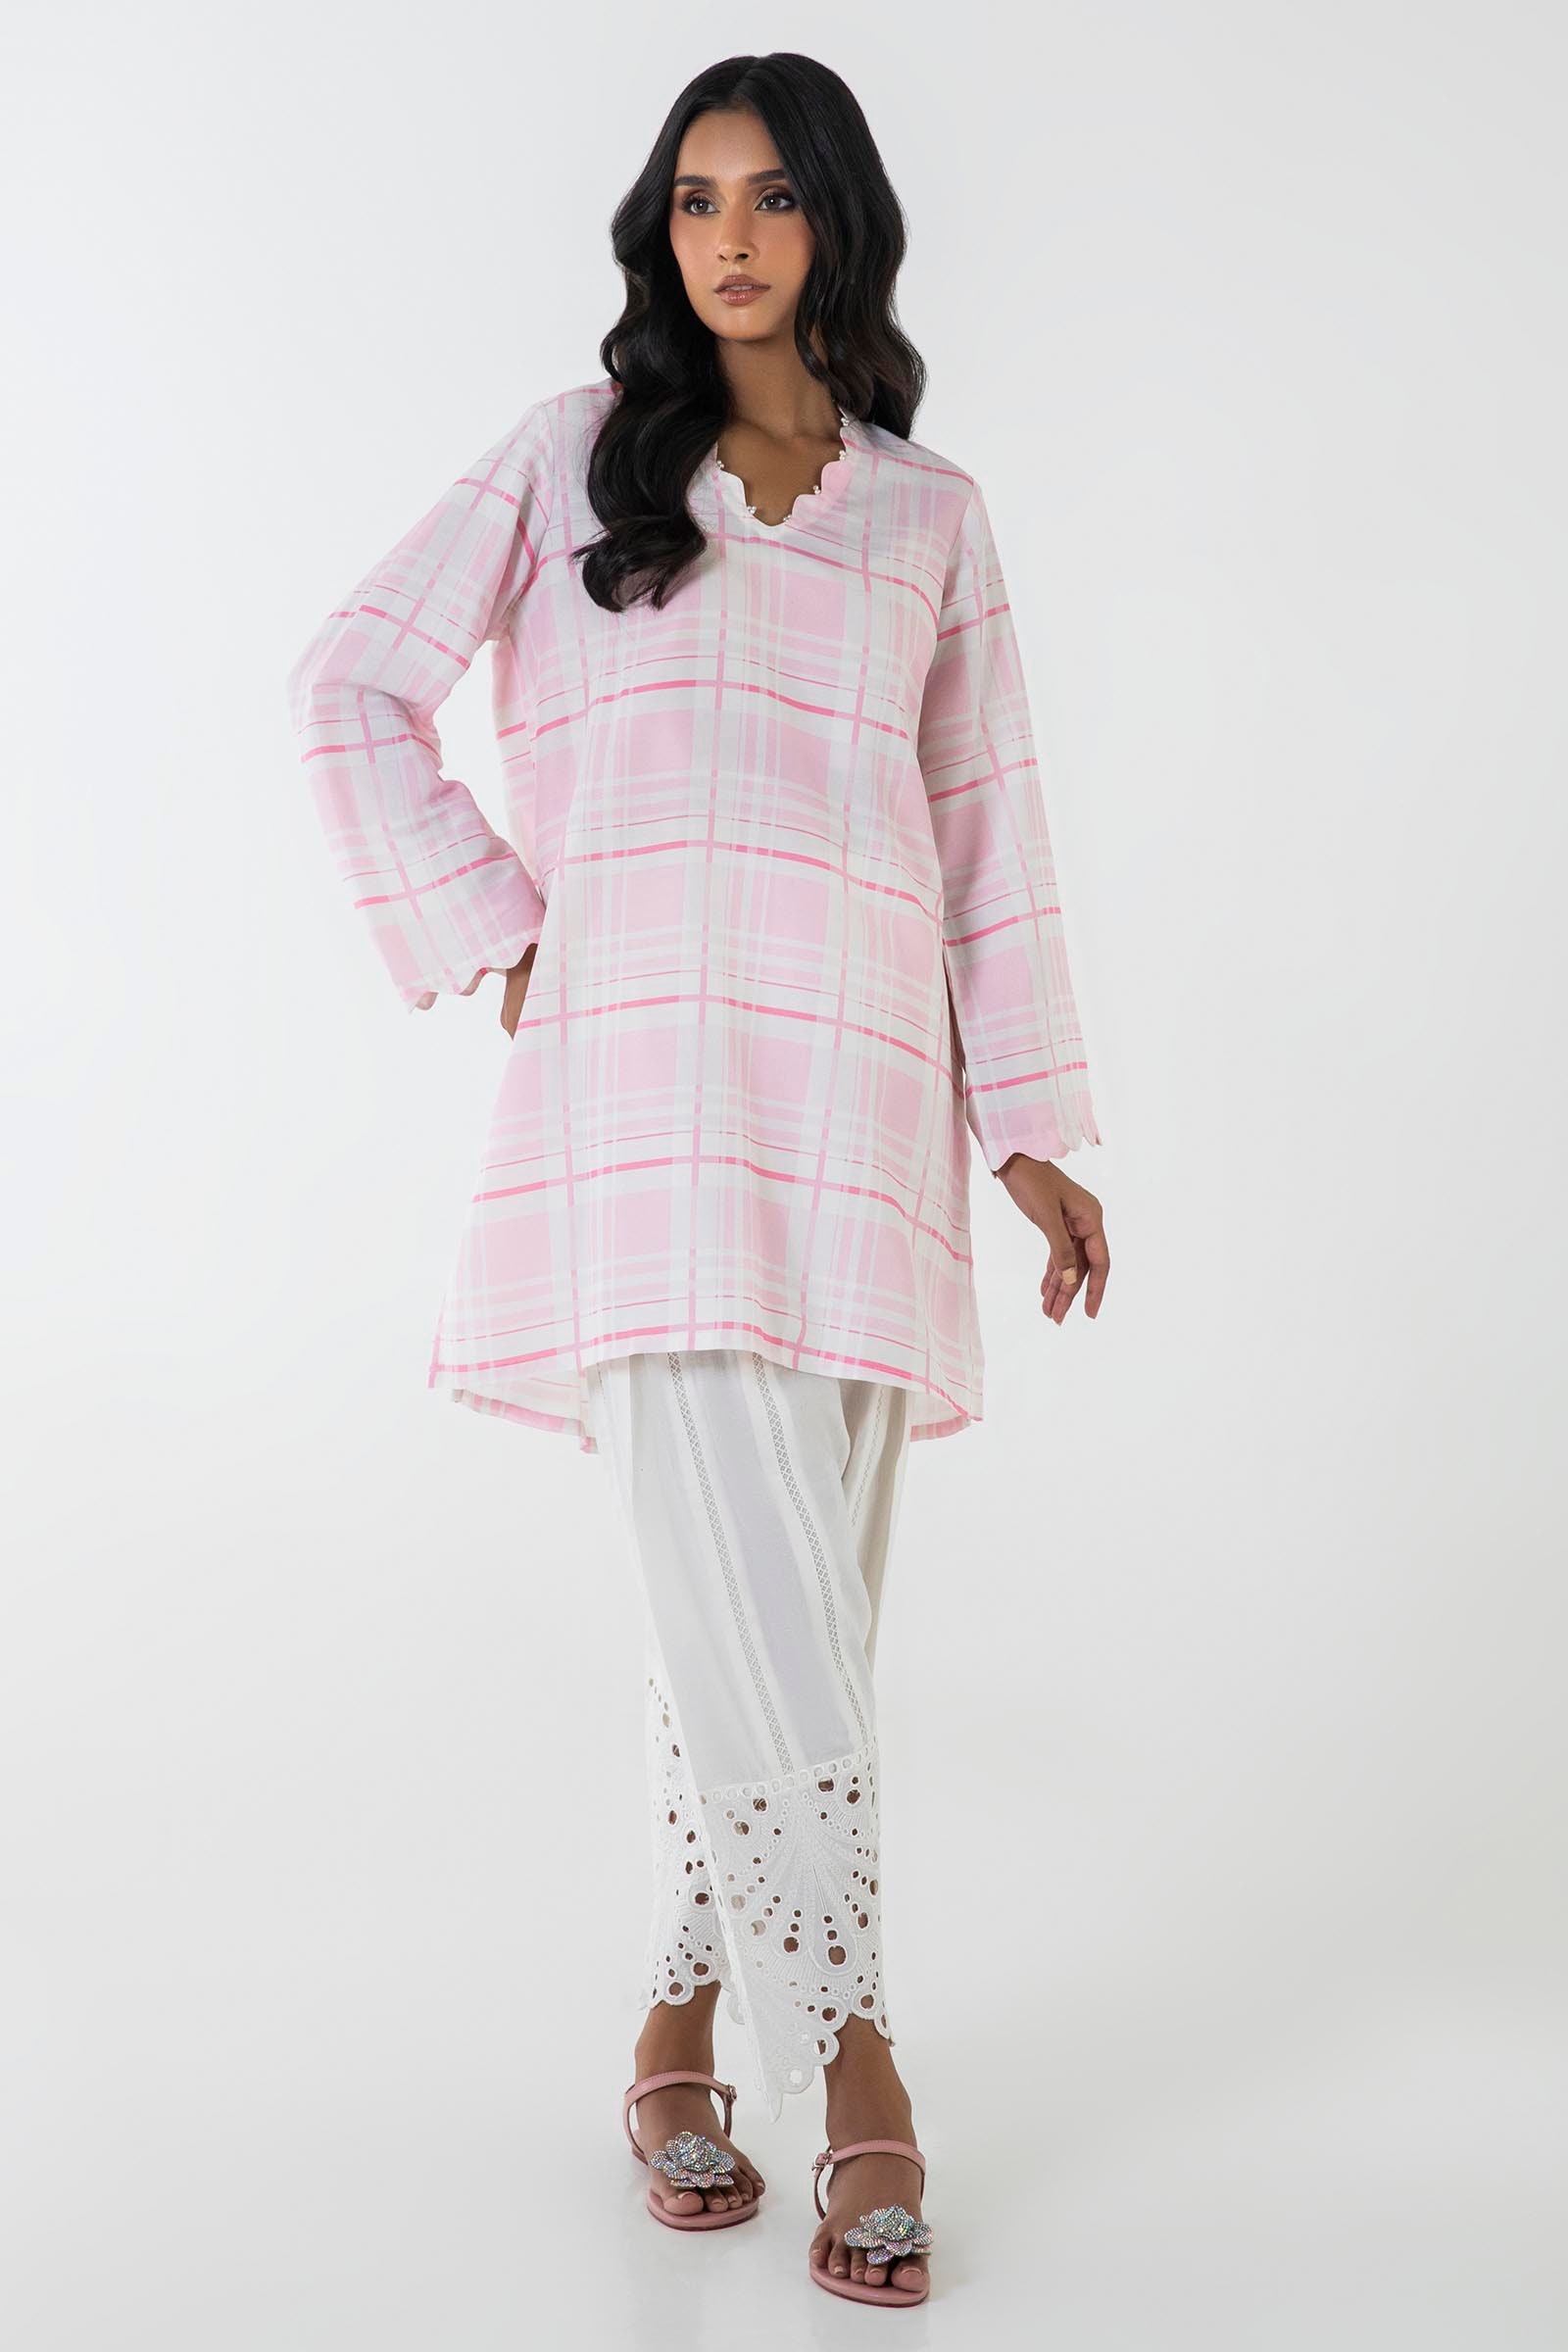
pink multi check tunic top